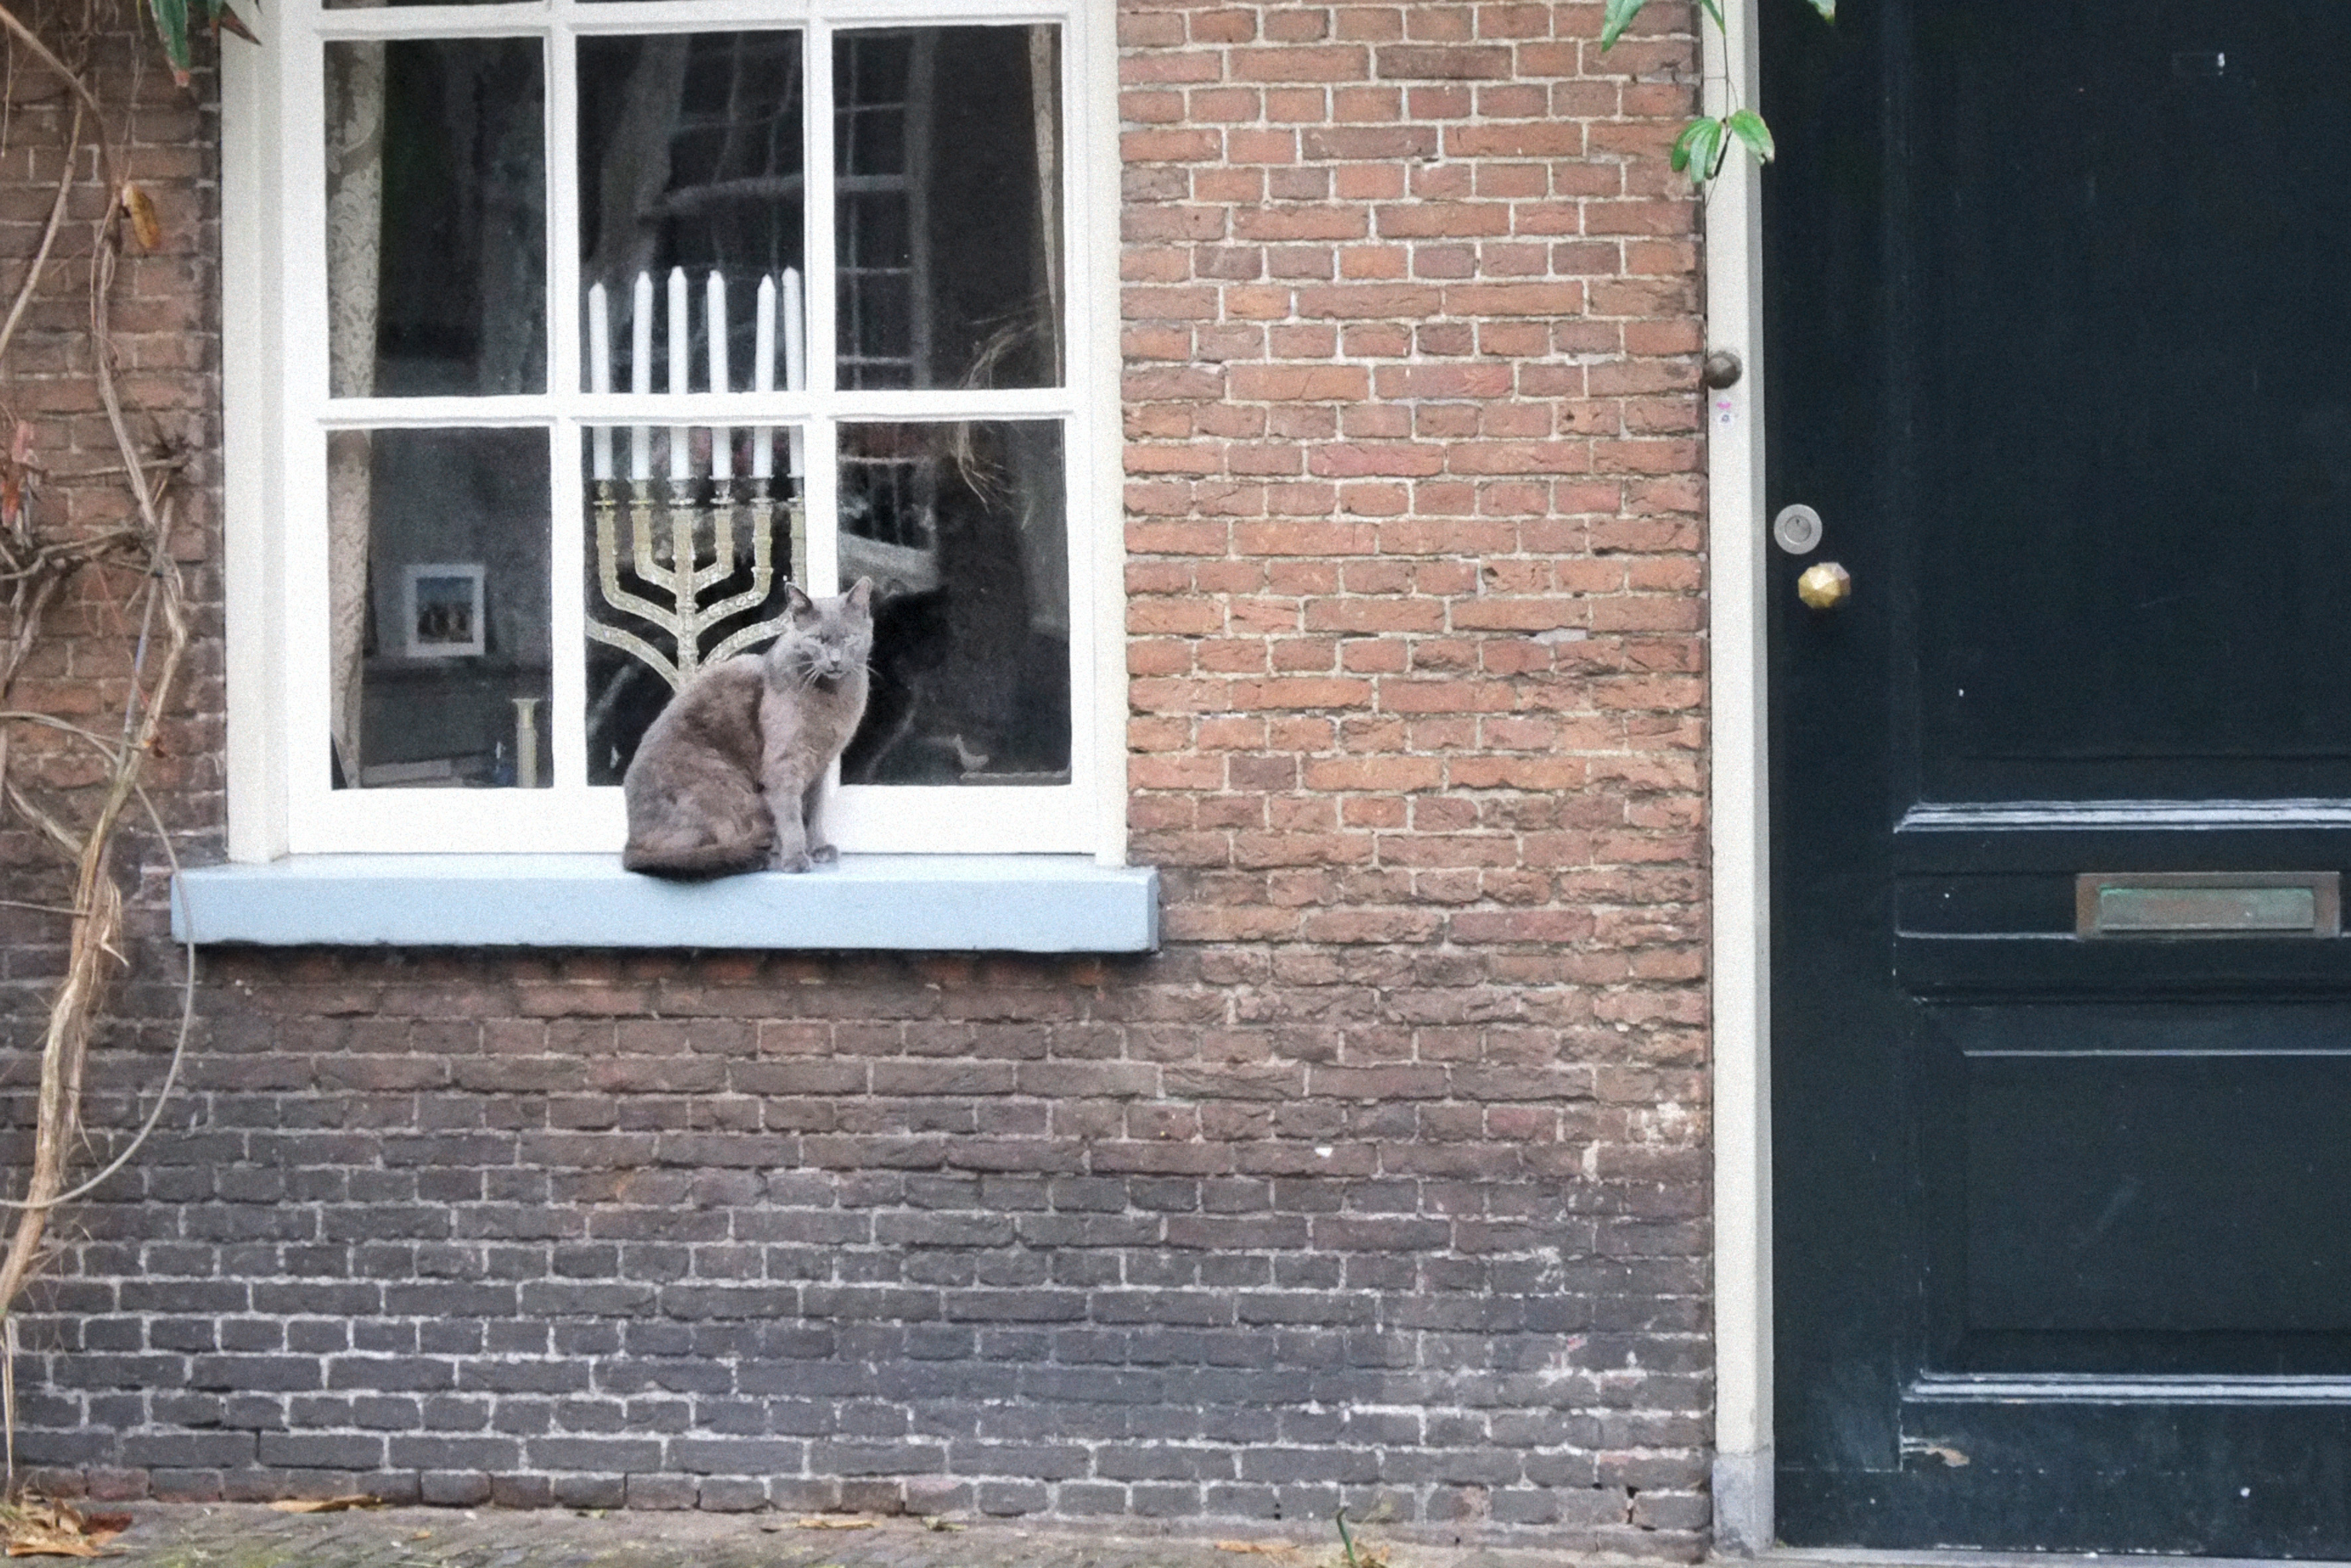
street, window, home, urban, wall, travel, fujifilm, cottage, facade, property, door, netherlands, leiden, fuji, fujix, fujixe1